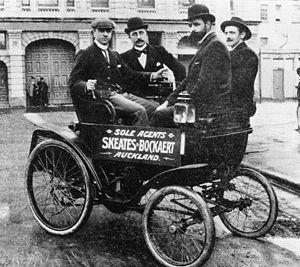
La Star Motor Company était un fabricant anglais de voitures et de véhicules utilitaires basé à Wolverhampton et actif entre 1898 et 1932. À son apogée, la Star fut le sixième plus grand constructeur automobile de la Grande-Bretagne et produisait près de 1 000 véhicules par an.